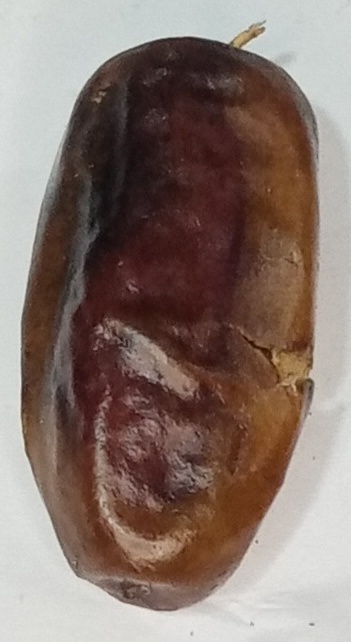
Variety: gajar
Size: medium
Grade: grade-2